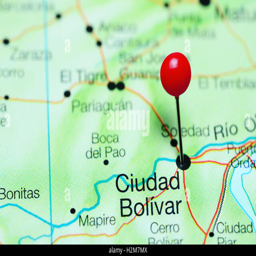
a city pinned on a map